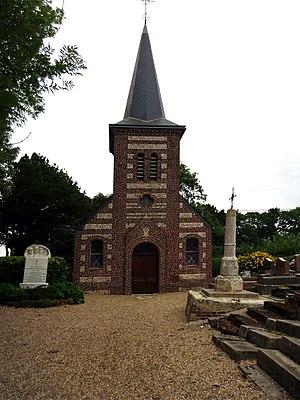
Église Saint-Jean-Baptiste, Pierrefiques, Seine-Maritime, France.
Pierrefiques est une commune française située dans le département de la Seine-Maritime en région Normandie.